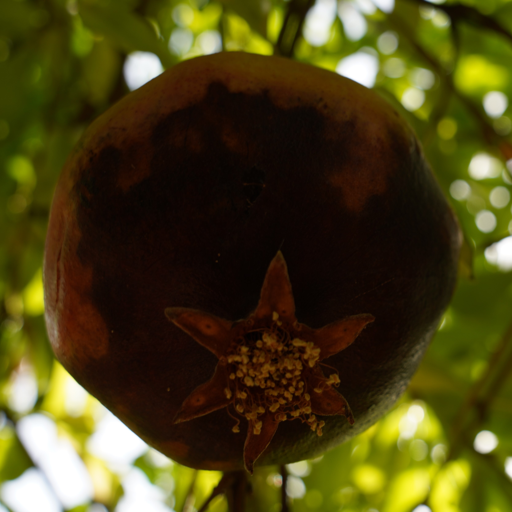
Label: Colletotrichum spp